Izawa-no-miya

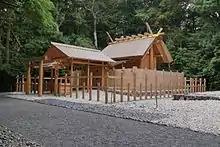
Izawa-no-miya

is a Shinto shrine in the Kaminogō neighborhood of Isobe in the city of Shima in Mie Prefecture, Japan. It is one of the two shrines claiming the title of "ichinomiya" of former Shima Province. Together with the in Taiki, it is one of the , or external branches of the Inner Shrine of the Ise Grand Shrine.